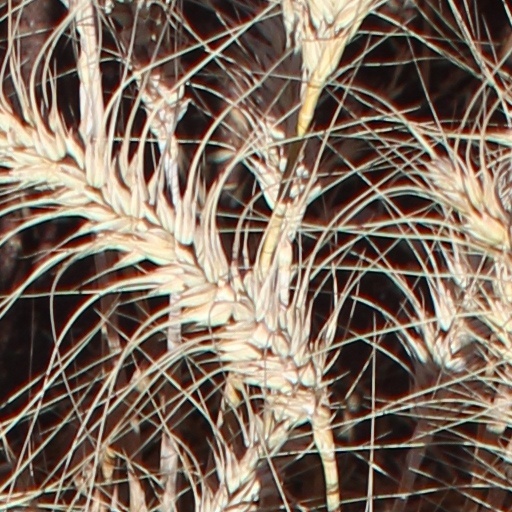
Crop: wheat